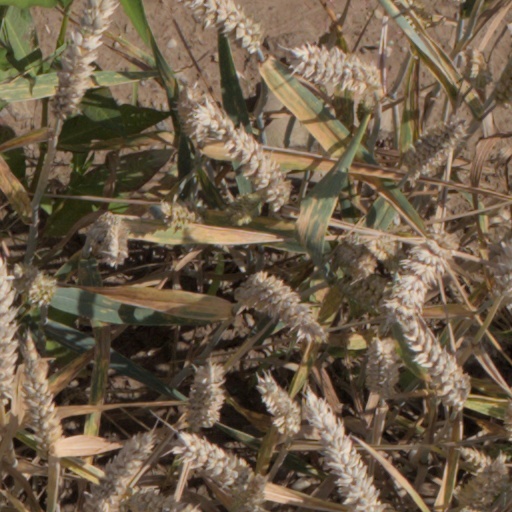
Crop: wheat